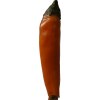
Label: pepper